Nokia

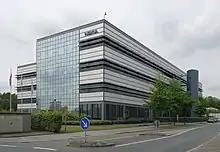
Former Nokia plant in Bochum, Germany

In October 2008, Nokia announced the Nokia 5800 XpressMusic, the first device to ship with the new touch-centric S60 5th Edition, also known as Symbian^1, the first iteration of the platform since the creation of the Symbian Foundation. In November 2008, Nokia announced it would end mobile phone sales in Japan because of low market share. Nokia's global mobile phone market share peaked in 2008 at 38.6 percent. The same year, Nokia announced the acquisition of Trolltech and its Qt software development. Qt was a central part of Nokia's strategy until 2011, and it was eventually sold in 2012.